An Uncertain Place

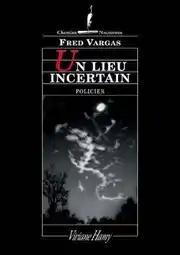
First edition

An Uncertain Place is a 2008 crime novel by the French writer Fred Vargas.